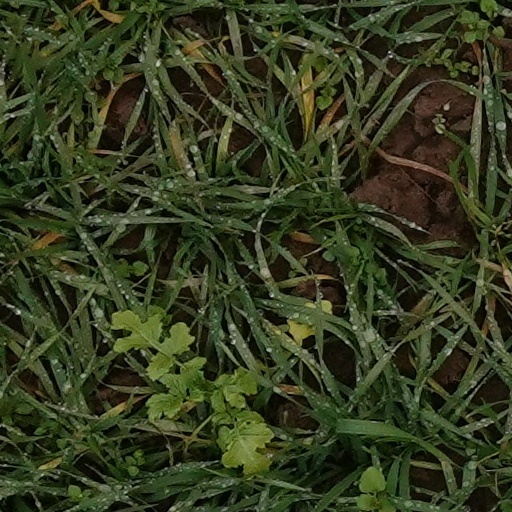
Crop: wheat